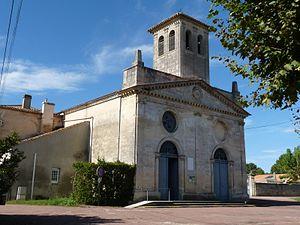
Eglise de Cavignac, Gironde, France
Cavignac est une commune du Sud-Ouest de la France, située dans le département de la Gironde, en région Nouvelle-Aquitaine.